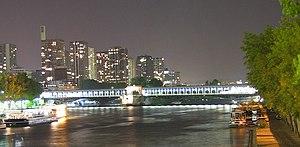
Le pont de Bir-Hakeim, anciennement pont de Passy, est un pont parisien franchissant la Seine entre le 15ᵉ et le 16ᵉ arrondissement, dont la première version date de 1878. Il a été inscrit au titre des monuments historiques, par arrêté du 10 juillet 1986.
La cheminée du Front de Seine ou cheminée de Grenelle est une cheminée située dans le quartier parisien du Front de Seine, dans le 15ᵉ arrondissement, en France.
Le Front de Seine est une zone de Paris, en France, située le long de la Seine dans le 15ᵉ arrondissement, juste en aval de la tour Eiffel. Il comprend l'une des plus grandes concentrations d'immeubles de grande hauteur de la ville.